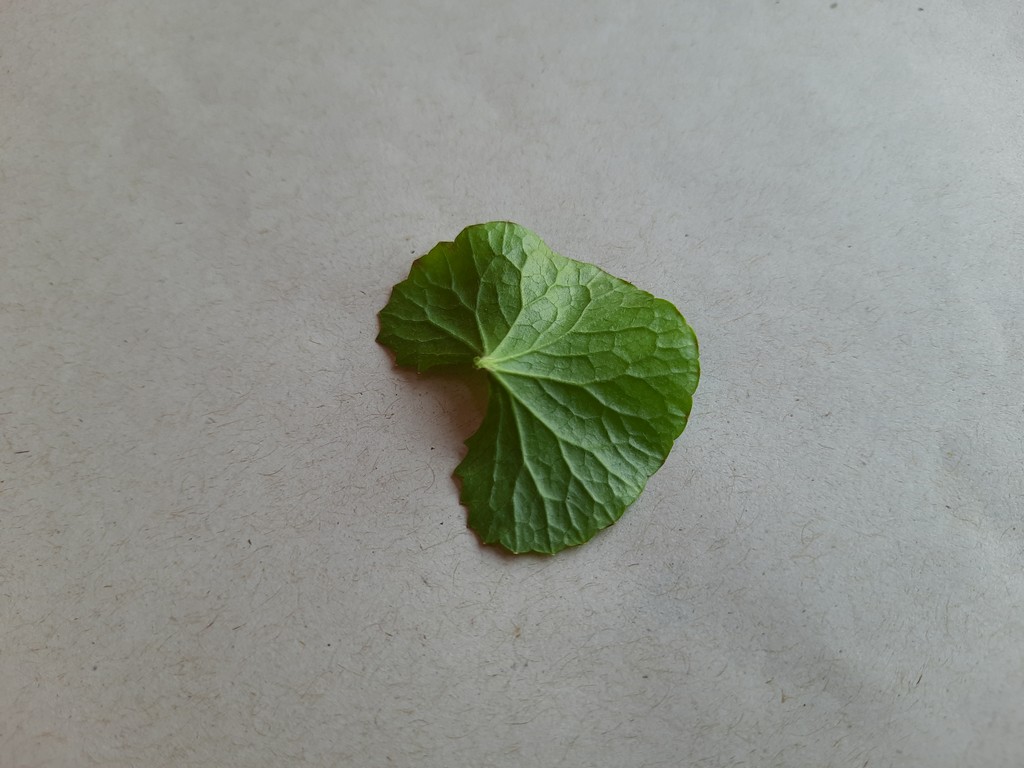
Label: Healthy